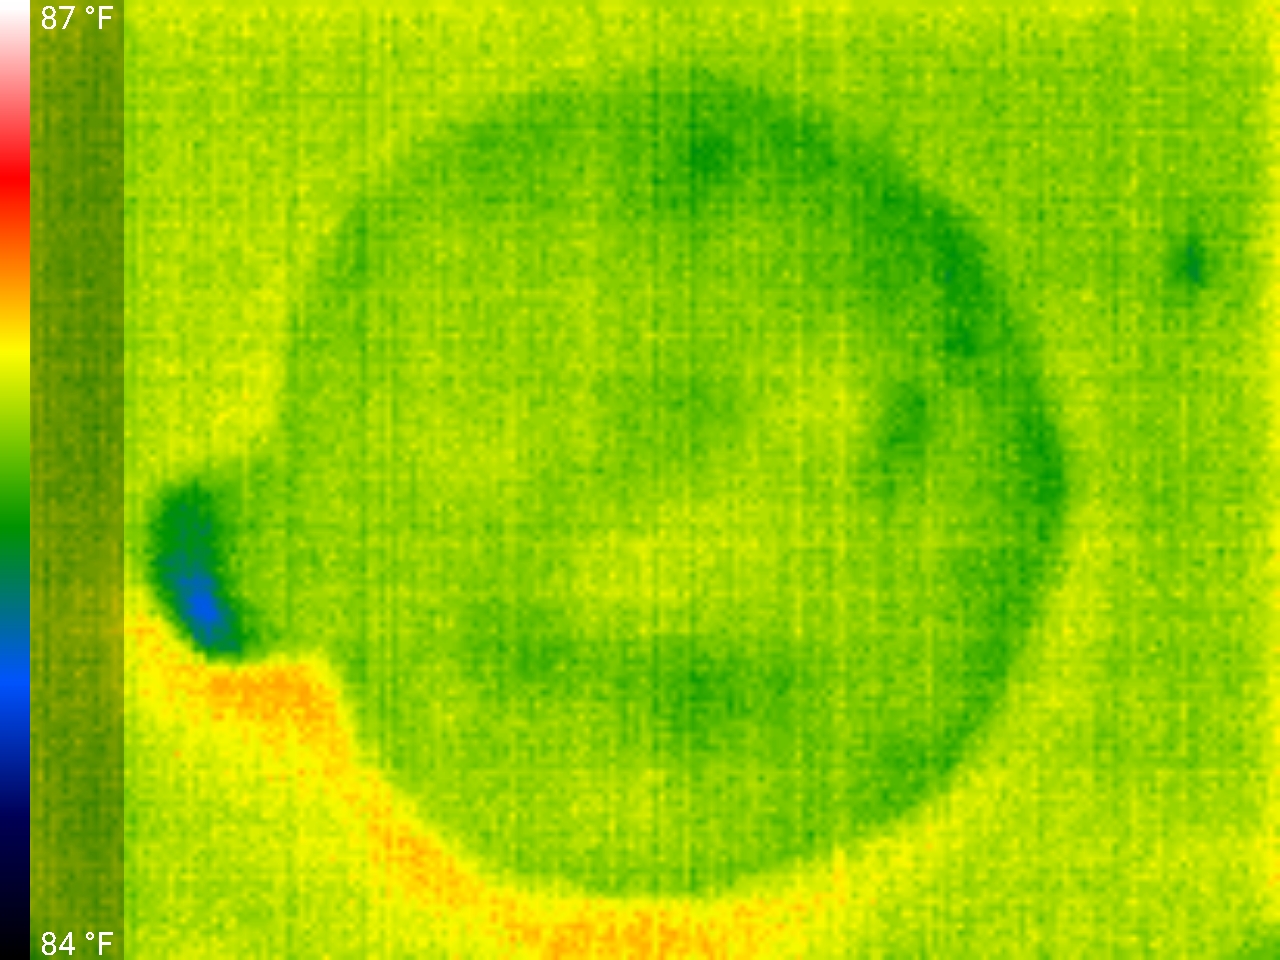
Label: Minor Defect